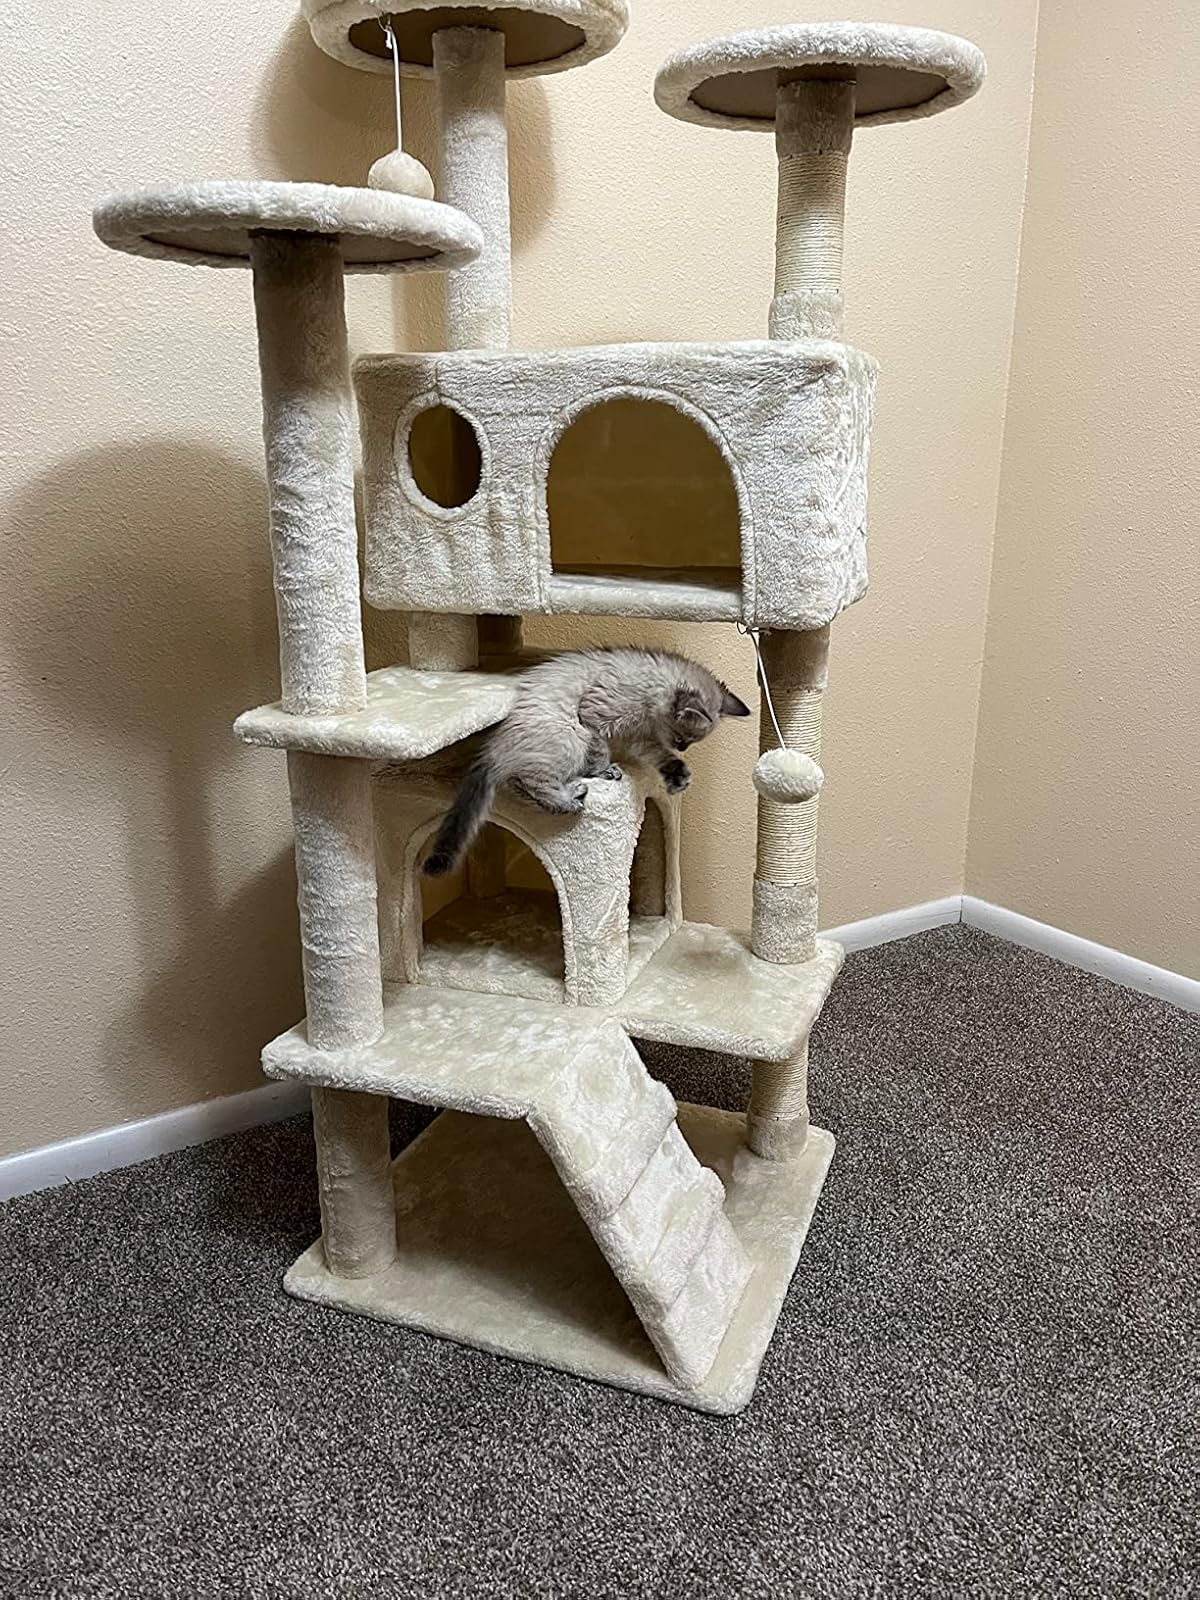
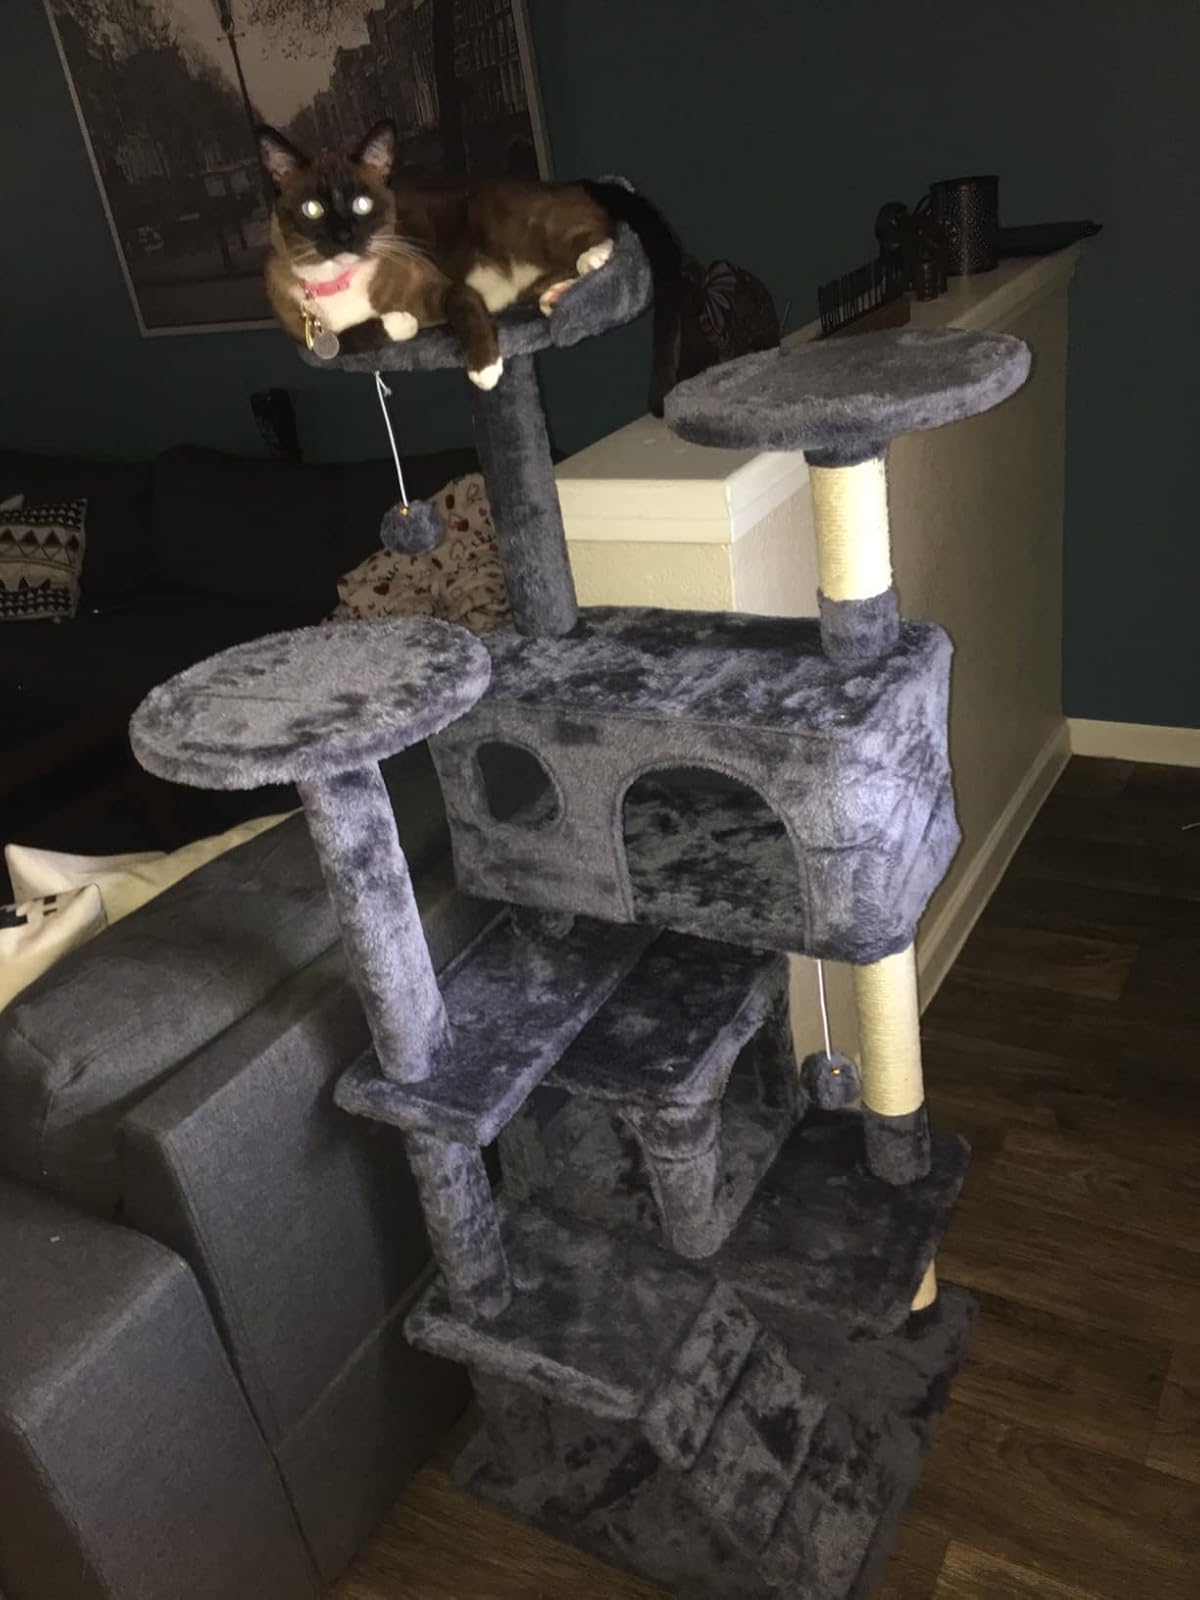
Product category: items_cat tree
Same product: no